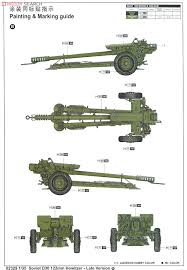
Label: D-30